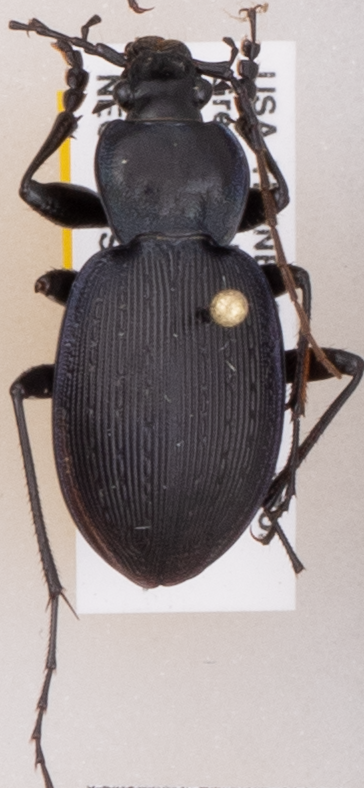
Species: Carabus goryi
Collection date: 2018-05-01
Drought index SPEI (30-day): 0.102
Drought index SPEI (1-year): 0.47
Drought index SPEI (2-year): -0.348